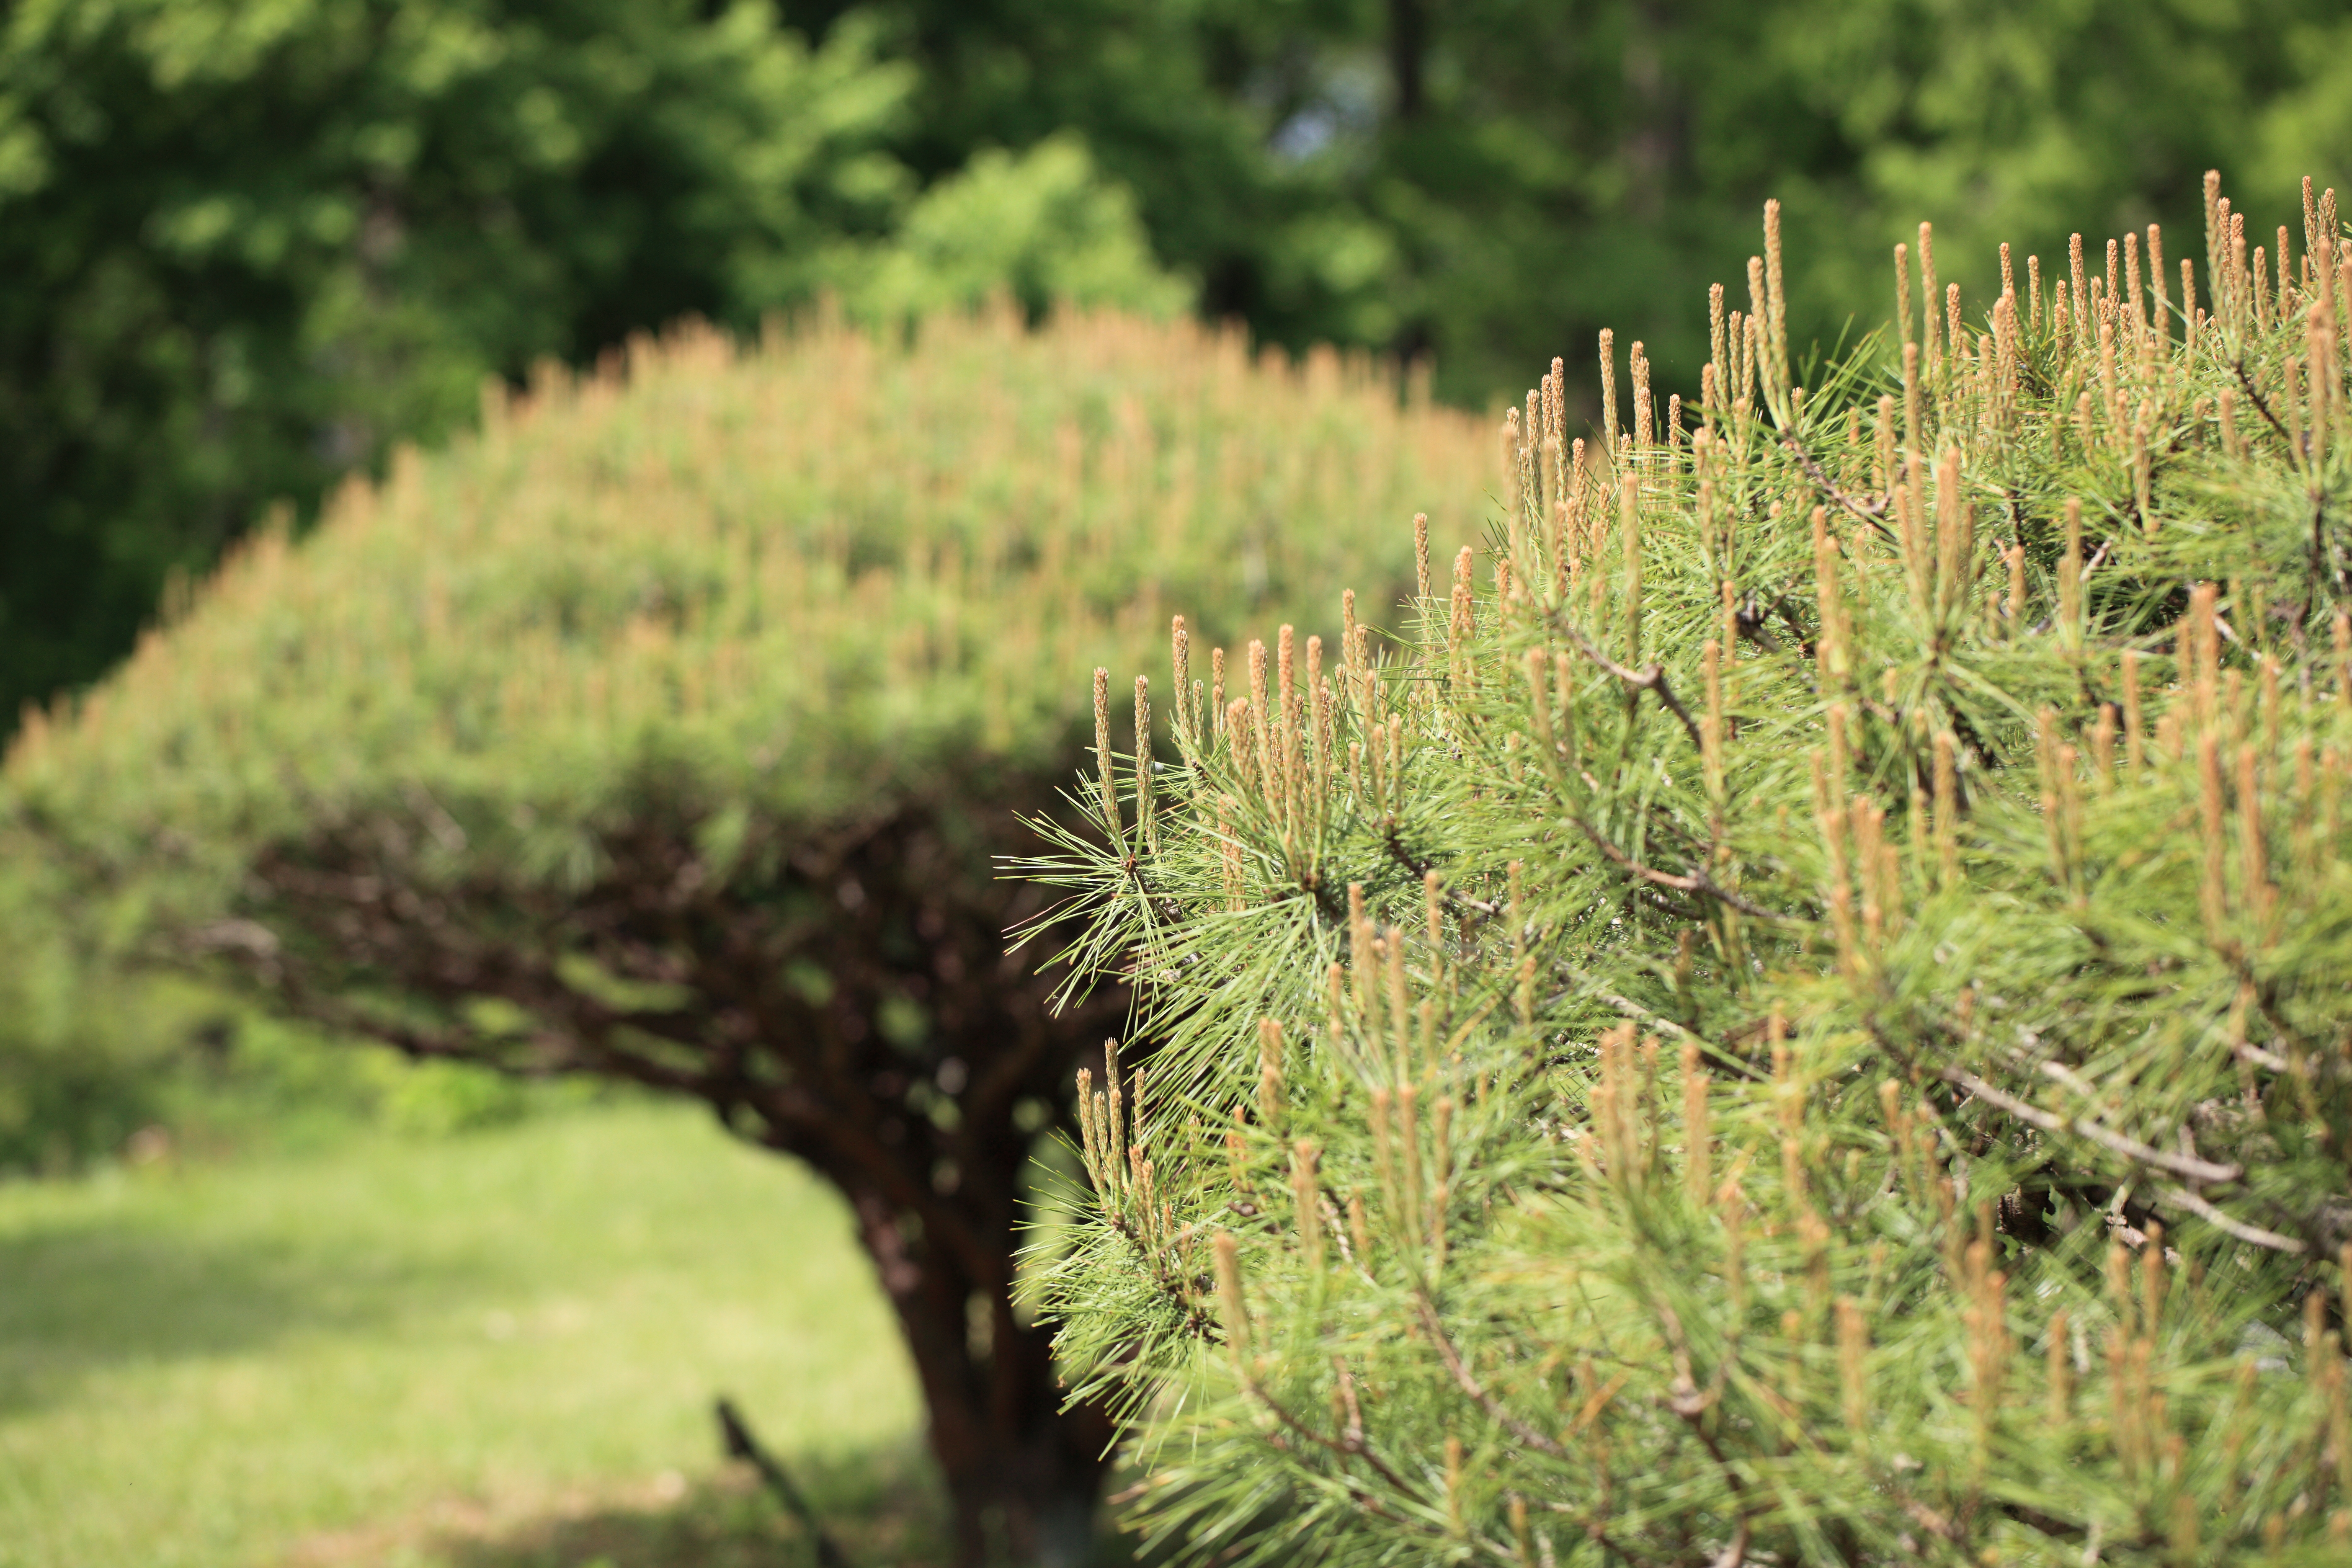
tree, grass, branch, plant, lawn, meadow, prairie, leaf, flower, green, high, evergreen, botany, garden, fir, flora, botanical, conifer, spruce, vegetation, shrub, 5d, hires, woodland, markii, larch, ecosystem, hi, res, resolution, pinus, ibaraki, naka, densiflora, akamatsu, japaneseredpine, umbraculifera, taxonomy binomial pinusdensiflora, tagyosho, biome, grass family, woody plant, temperate coniferous forest, land plant